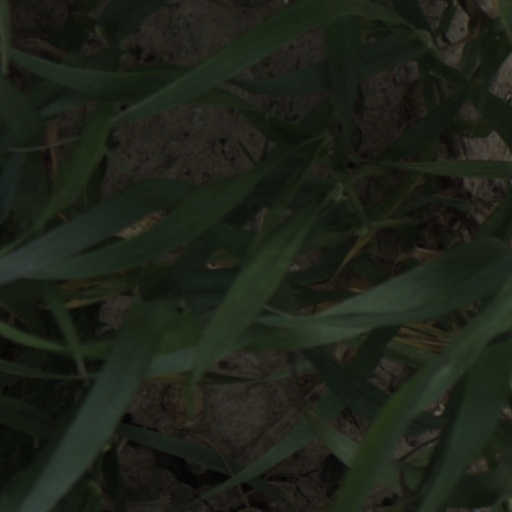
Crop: wheat